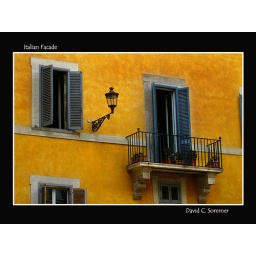
A side street in Rome, Italy. Another brightly colored building facade punches out at those who pass by.